Mousetrap

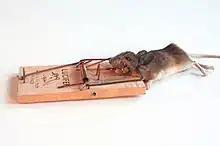
Trapped deer mouse in spring-loaded bar trap

In 1899, Atkinson patented a modification of his earlier design that transformed it from a trap that goes off by a step on the treadle into one that goes off by a pull on the bait. The similarity of the latter design with Hooker's of 1894 may have contributed to a common mistake of giving priority to Atkinson.